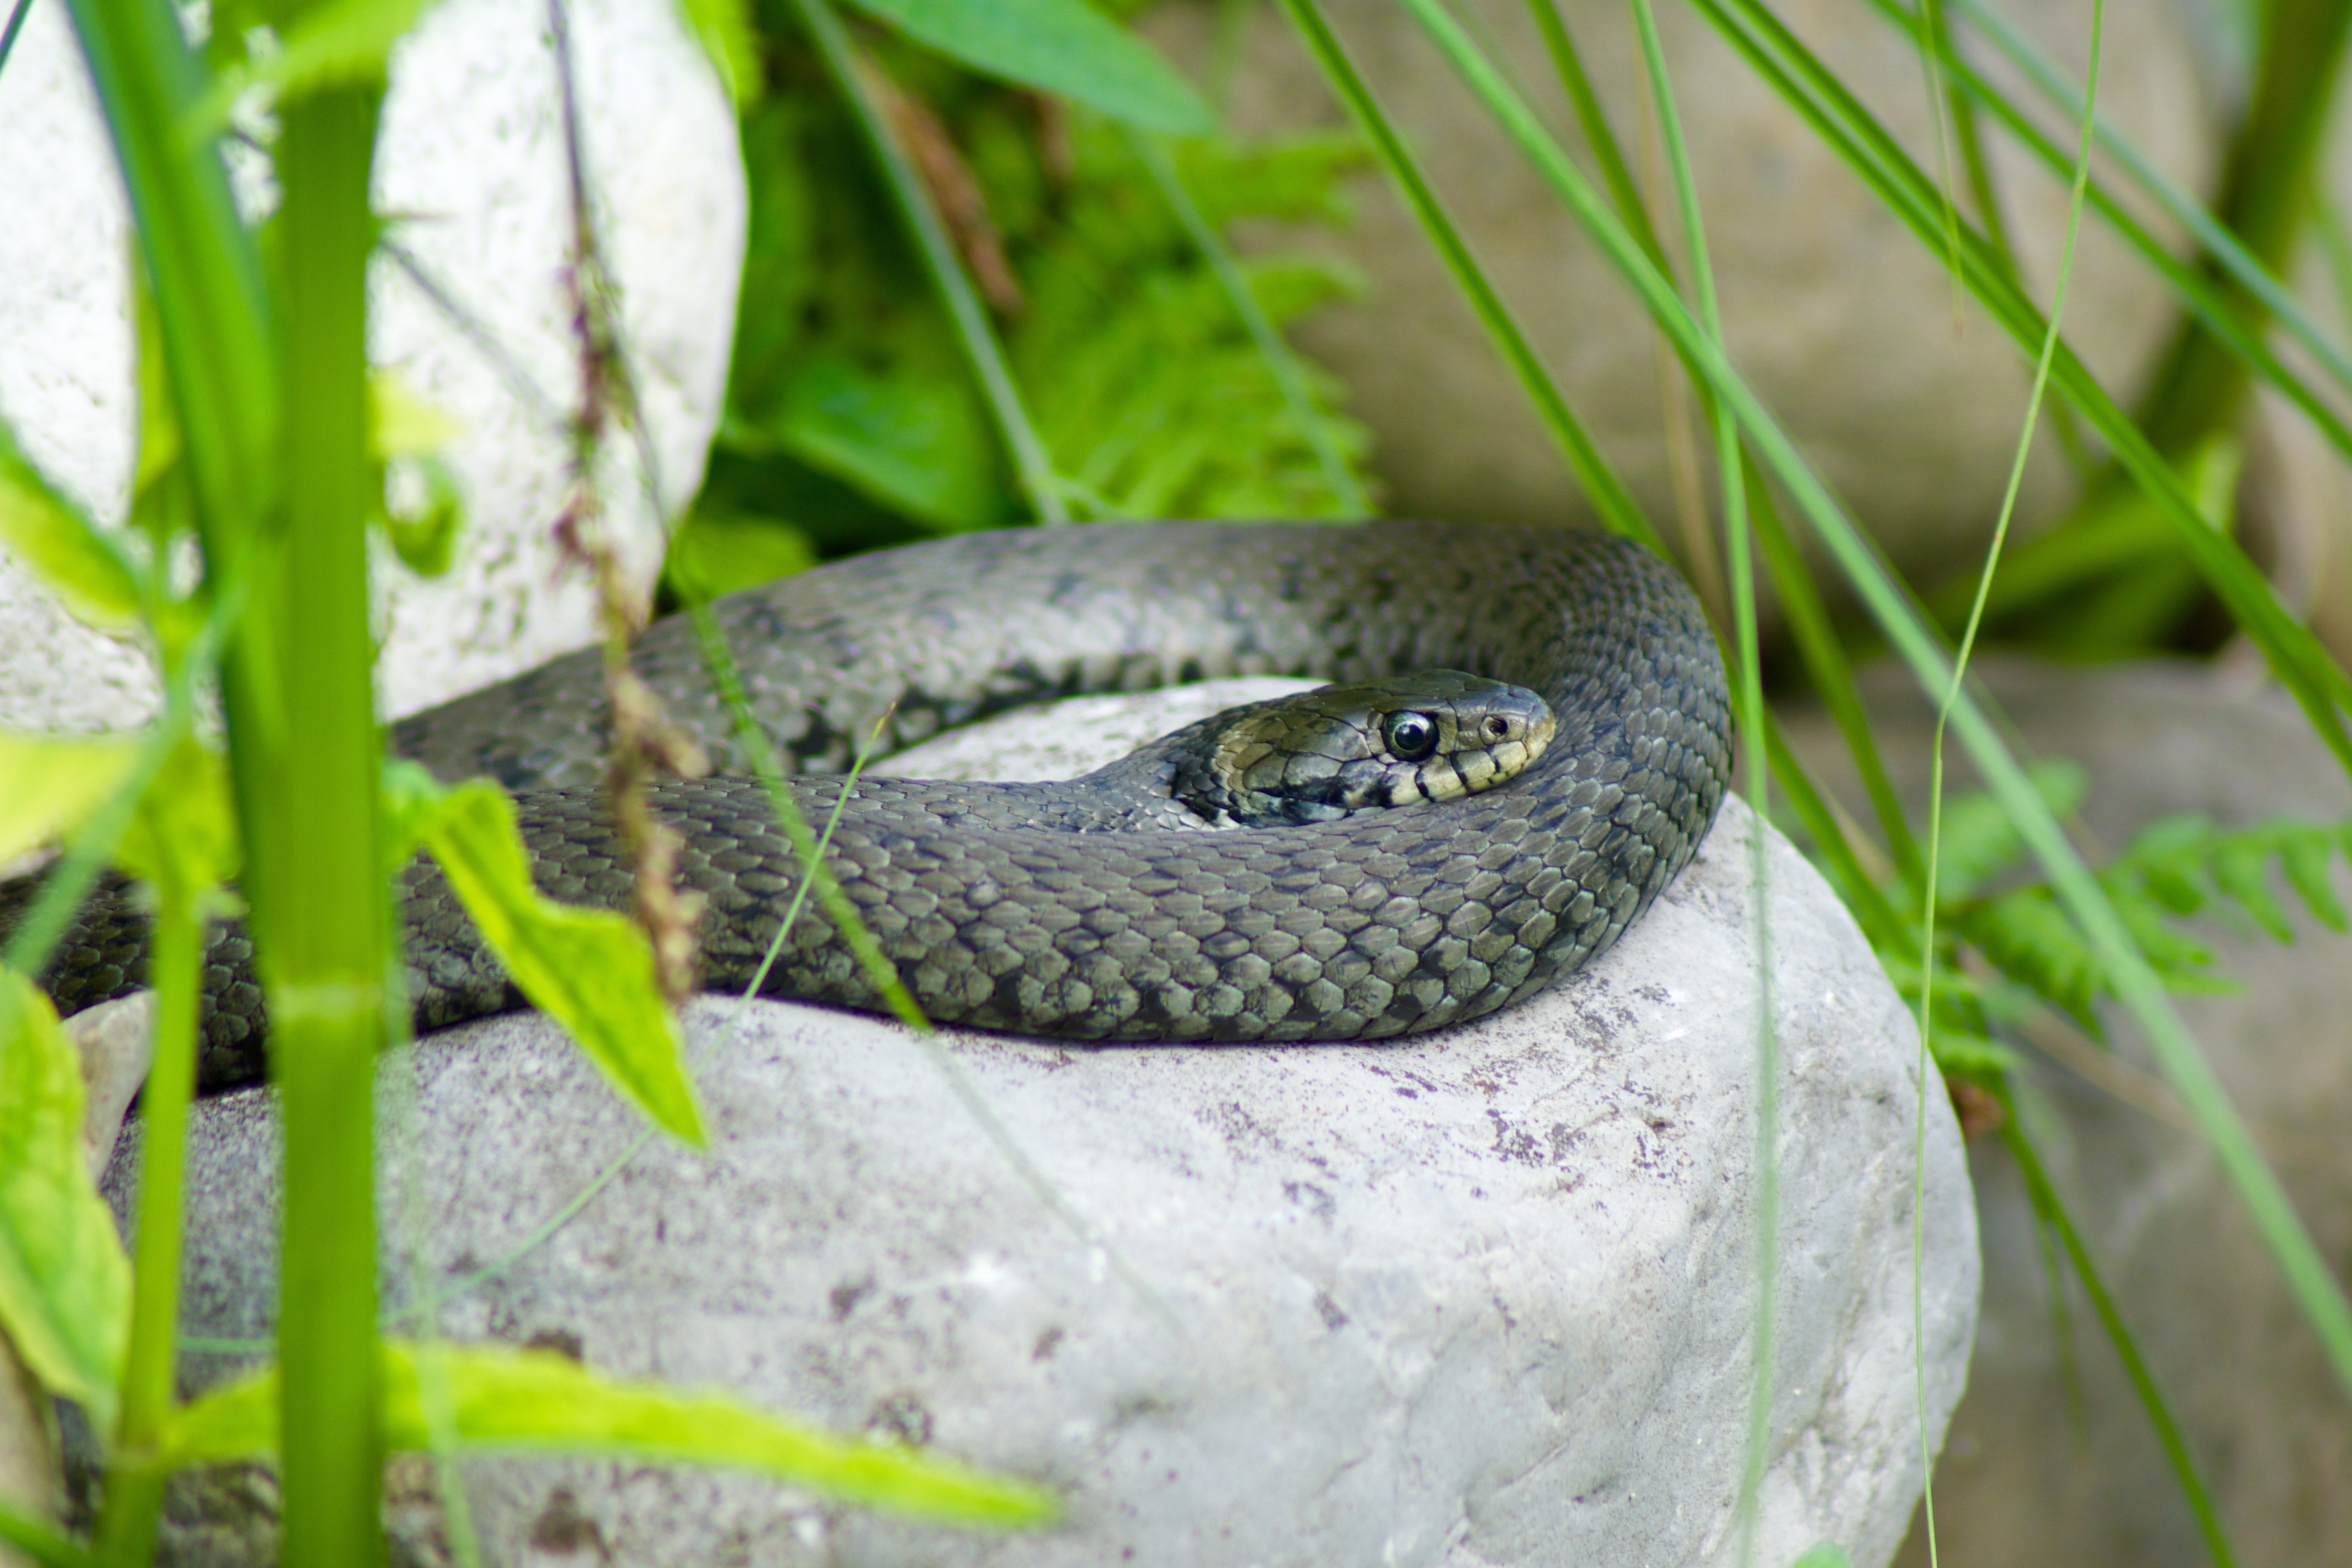
nature, wildlife, green, reptile, amphibian, fauna, lurking, snake, vertebrate, natter, serpent, lacerta, grass snake, garter snake, colubridae, on stone, scaled reptile, lacertidae